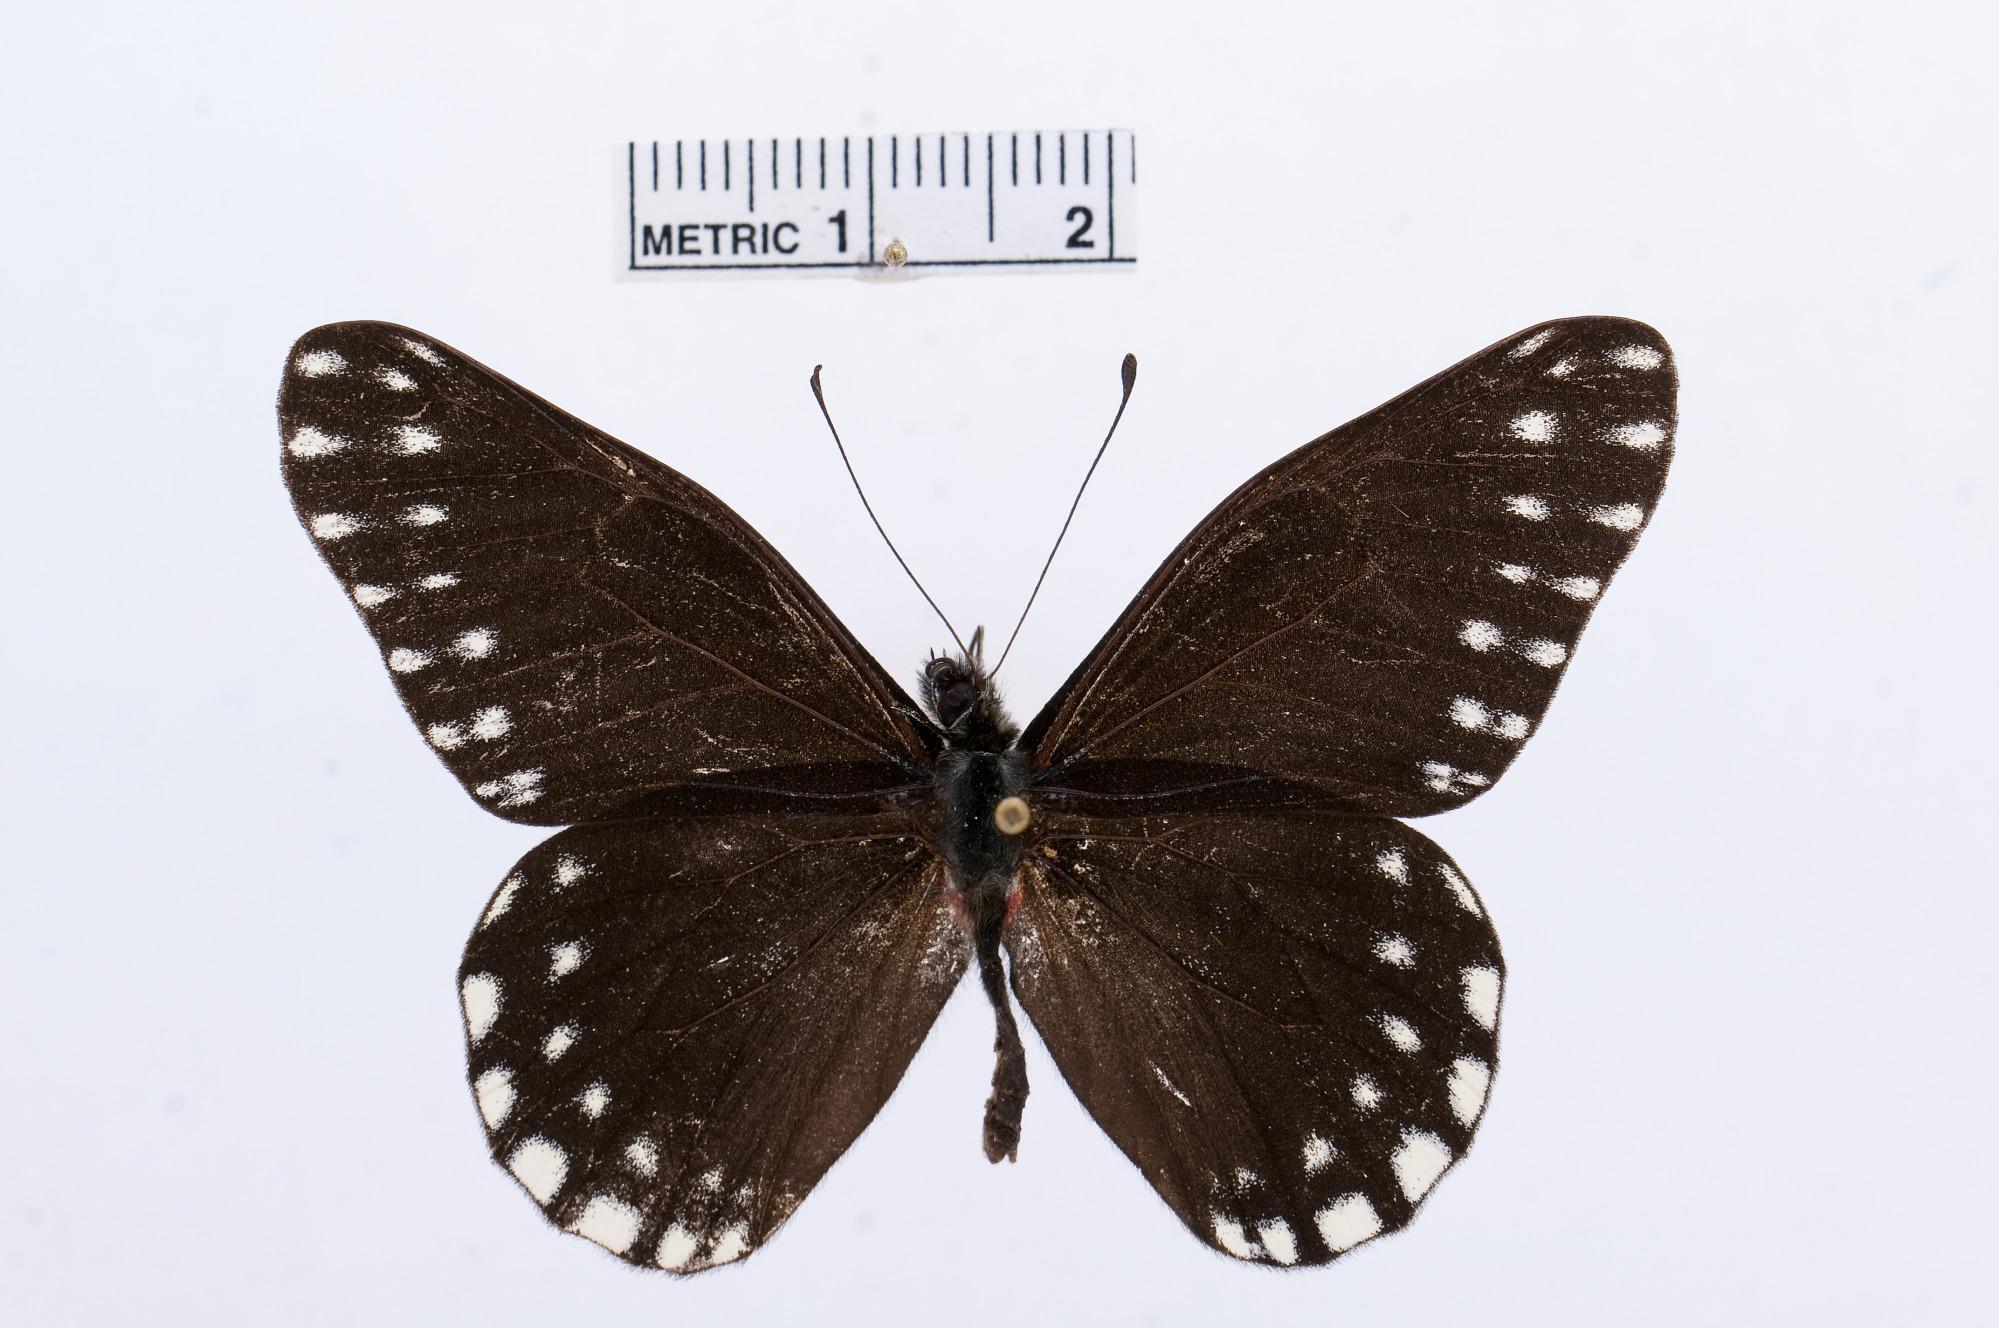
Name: Catasticta veraguasi
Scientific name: Catasticta veraguasi
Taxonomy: Animalia, Arthropoda, Hexapoda, Insecta, Lepidoptera, Pieridae, Pierinae